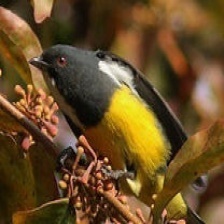
Species: YELLOW BELLIED FLOWERPECKER
Scientific name: DICAEUM MELANOXANTHUM